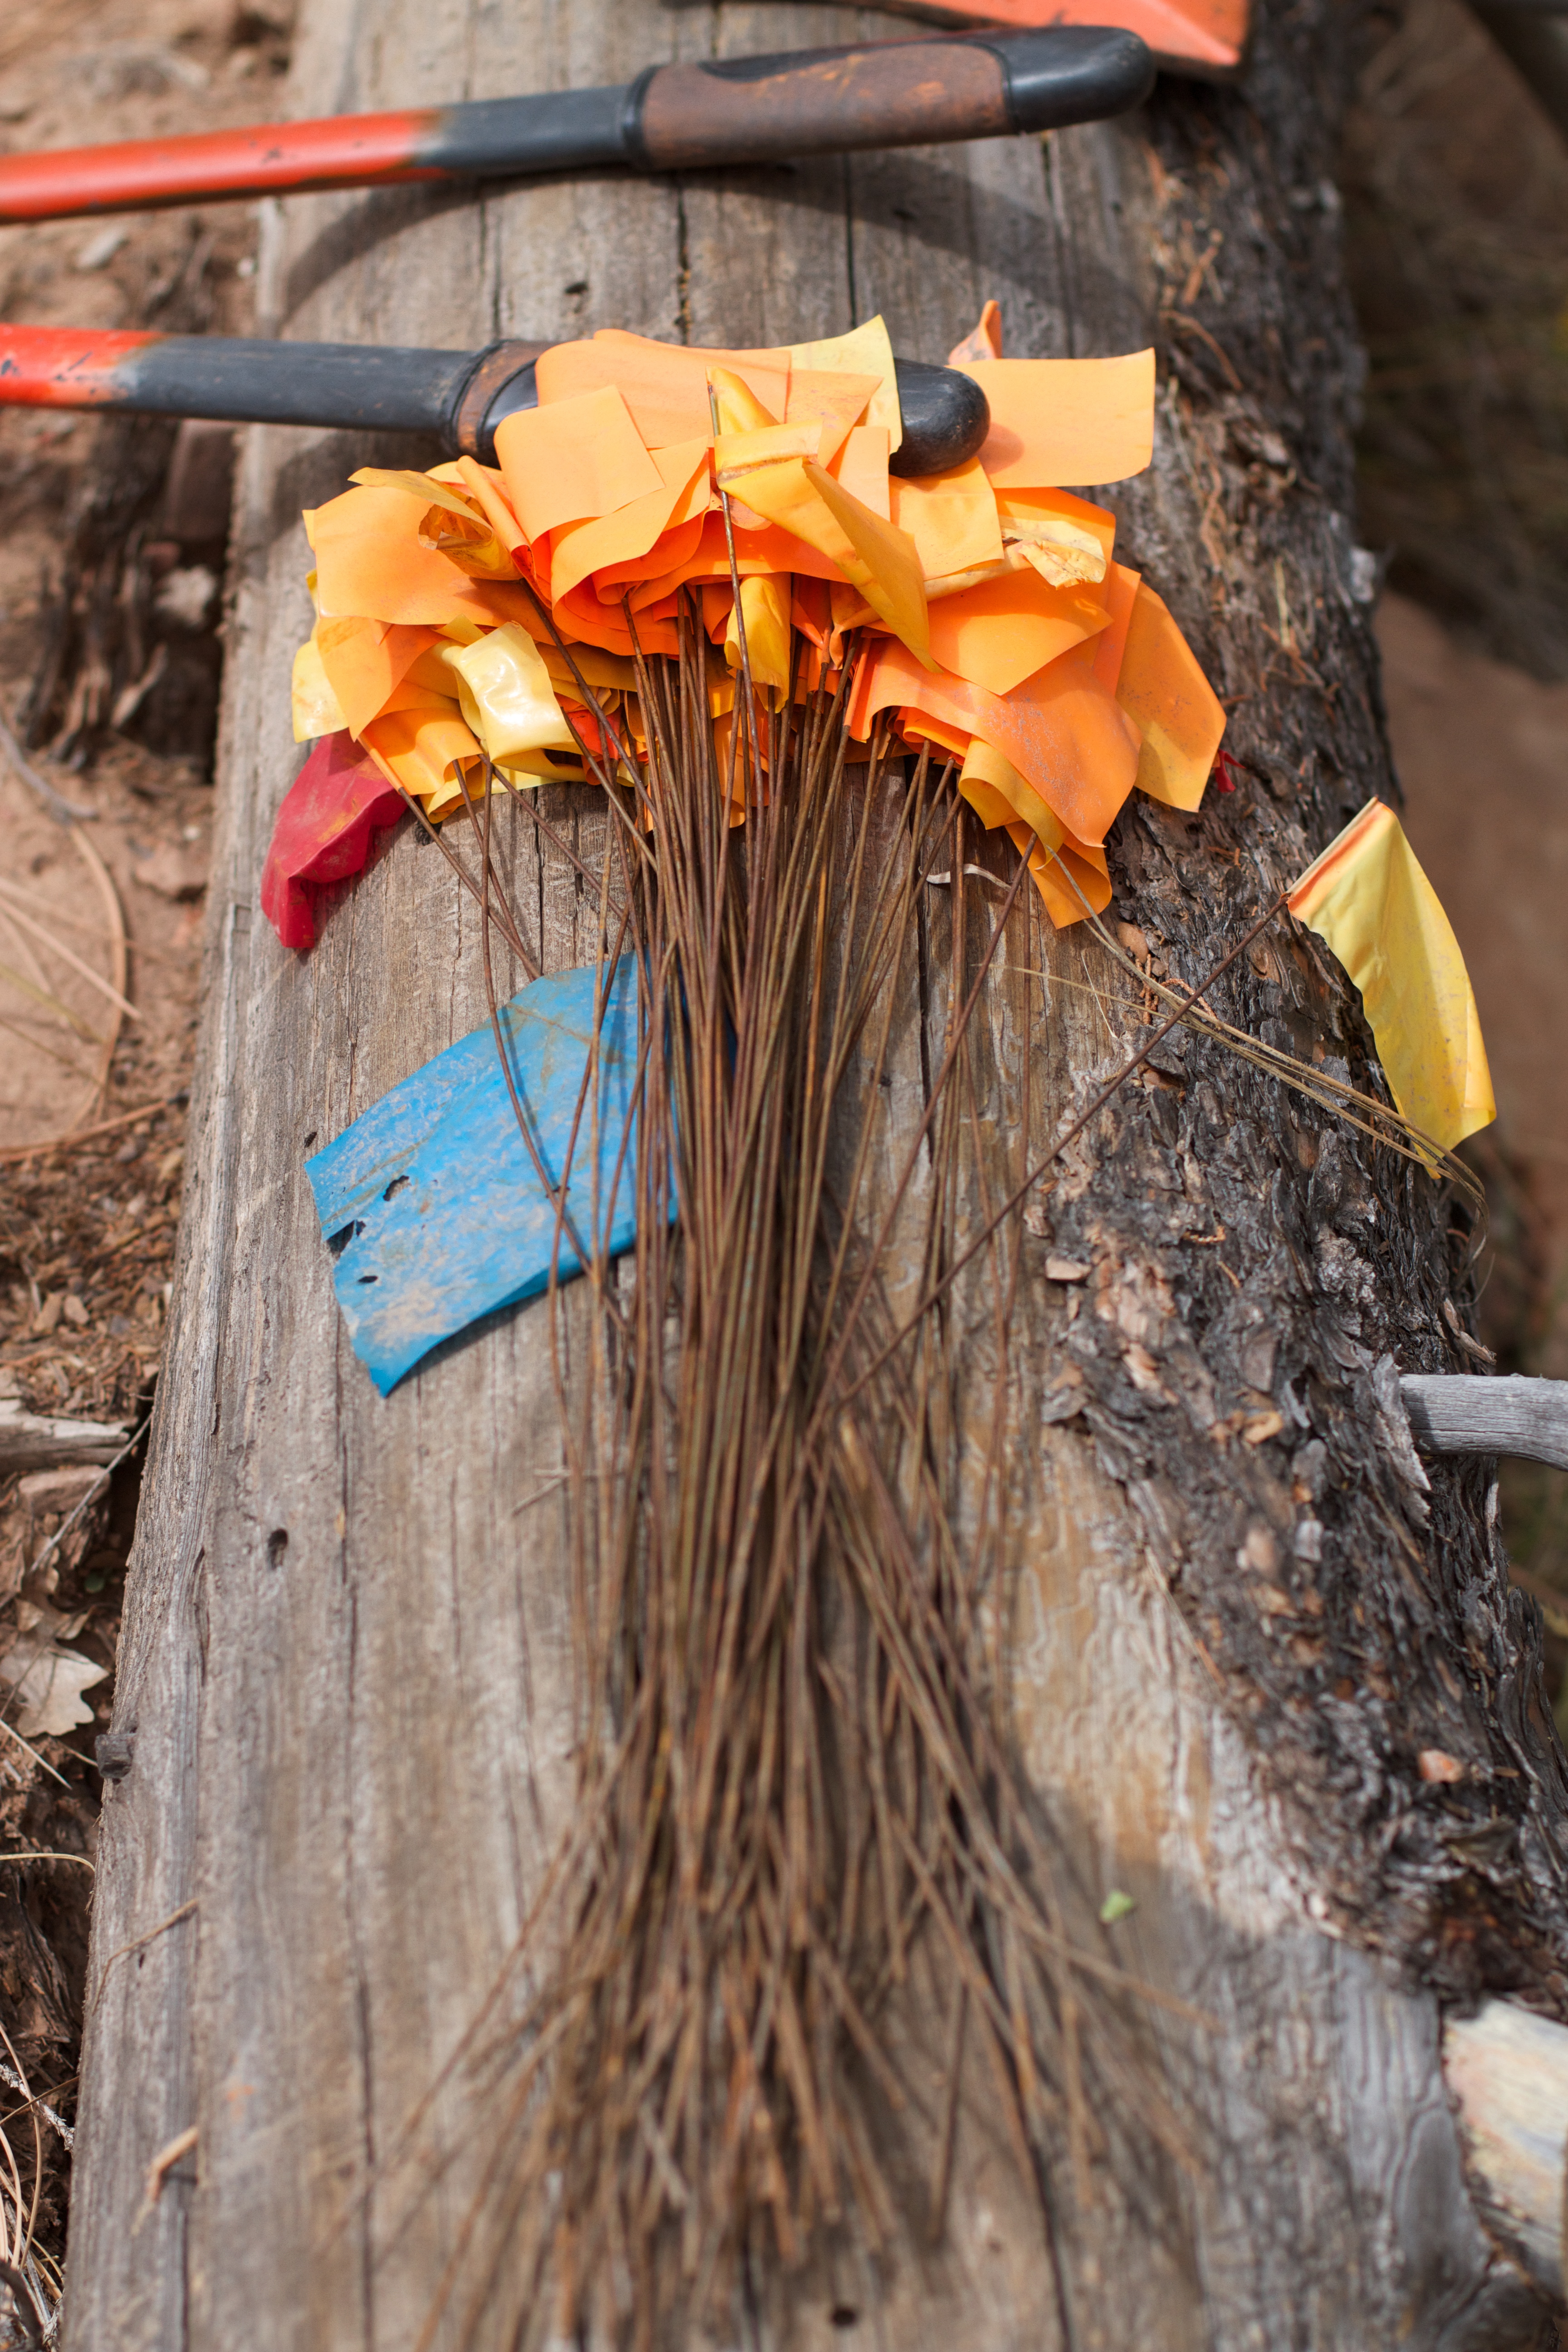
tree, branch, plant, wood, leaf, flower, trunk, spring, autumn, season, carving, pstrails, woody plant